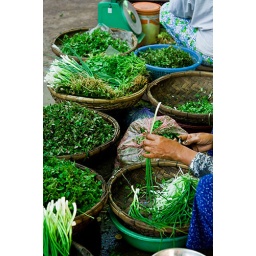
Leafy green garden fresh vegetables for sale in a street market in Hoi An's old town.